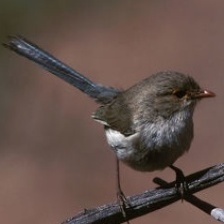
Species: SPLENDID WREN
Scientific name: MALURUS SPLENDENS